List of Star Wars species (K–O)

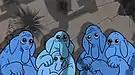
Ortolans

The Ortolans are a race of fat, blue-skinned creatures with long snouts, not all that different from a small elephant. One example is Max Rebo, the leader of The Max Rebo Band, contracted to play in Jabba the Hutt's Tatooine palace. Possessing a love of food and music, these small aliens are also adept at surviving the frigid temperatures of their homeworld Orto.